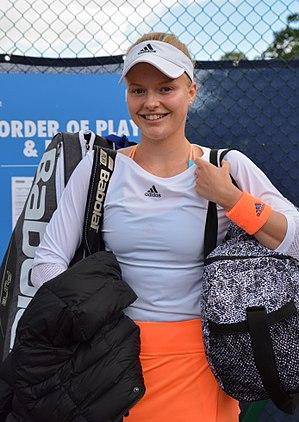
Harriet Dart, née le 28 juillet 1996 à Londres, est une joueuse de tennis britannique, professionnelle depuis 2015.